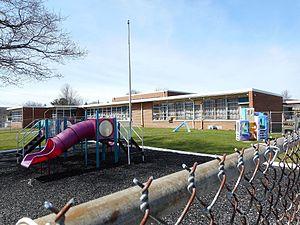
South Waverly, est un borough situé au nord du comté de Bradford, en Pennsylvanie, aux États-Unis. En 2010, il comptait une population de 1 027 habitants. Il est incorporé le 28 janvier 1878.